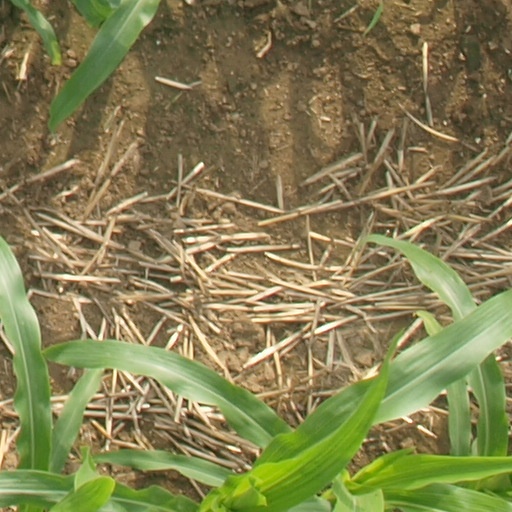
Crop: maize; corn